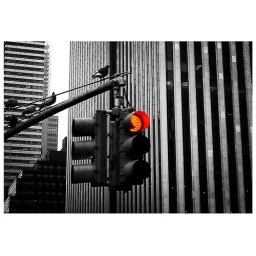
Cutout of red stop sign somewhere in manhattan